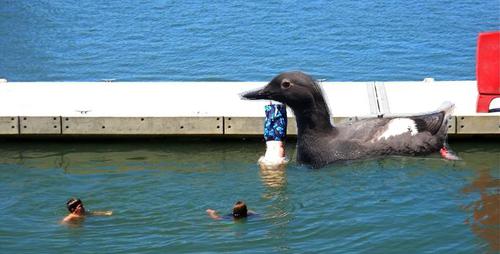
Bird species: Pigeon_Guillemot
Bird type: waterbird
Background: water